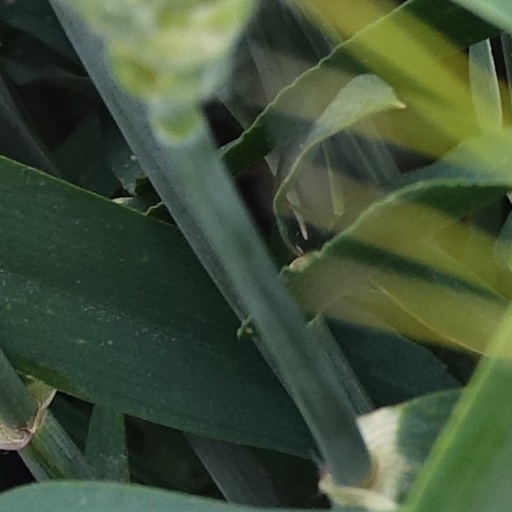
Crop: wheat